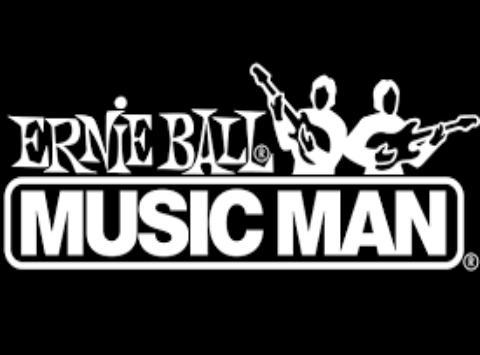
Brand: music man-2
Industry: Leisure